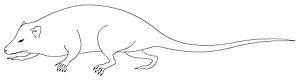
La théorie de l’origine évolutive de l'Homme s'intéresse aux principales étapes du développement de l'espèce humaine moderne, et à l'origine évolutive des ancêtres de l'Homme. Cette chaîne des origines remonte jusqu'aux origines de la vie. Sa reconstitution s'appuie sur des travaux de paléontologie, de biologie, d'anatomie comparée, et plus récemment de données génétiques.